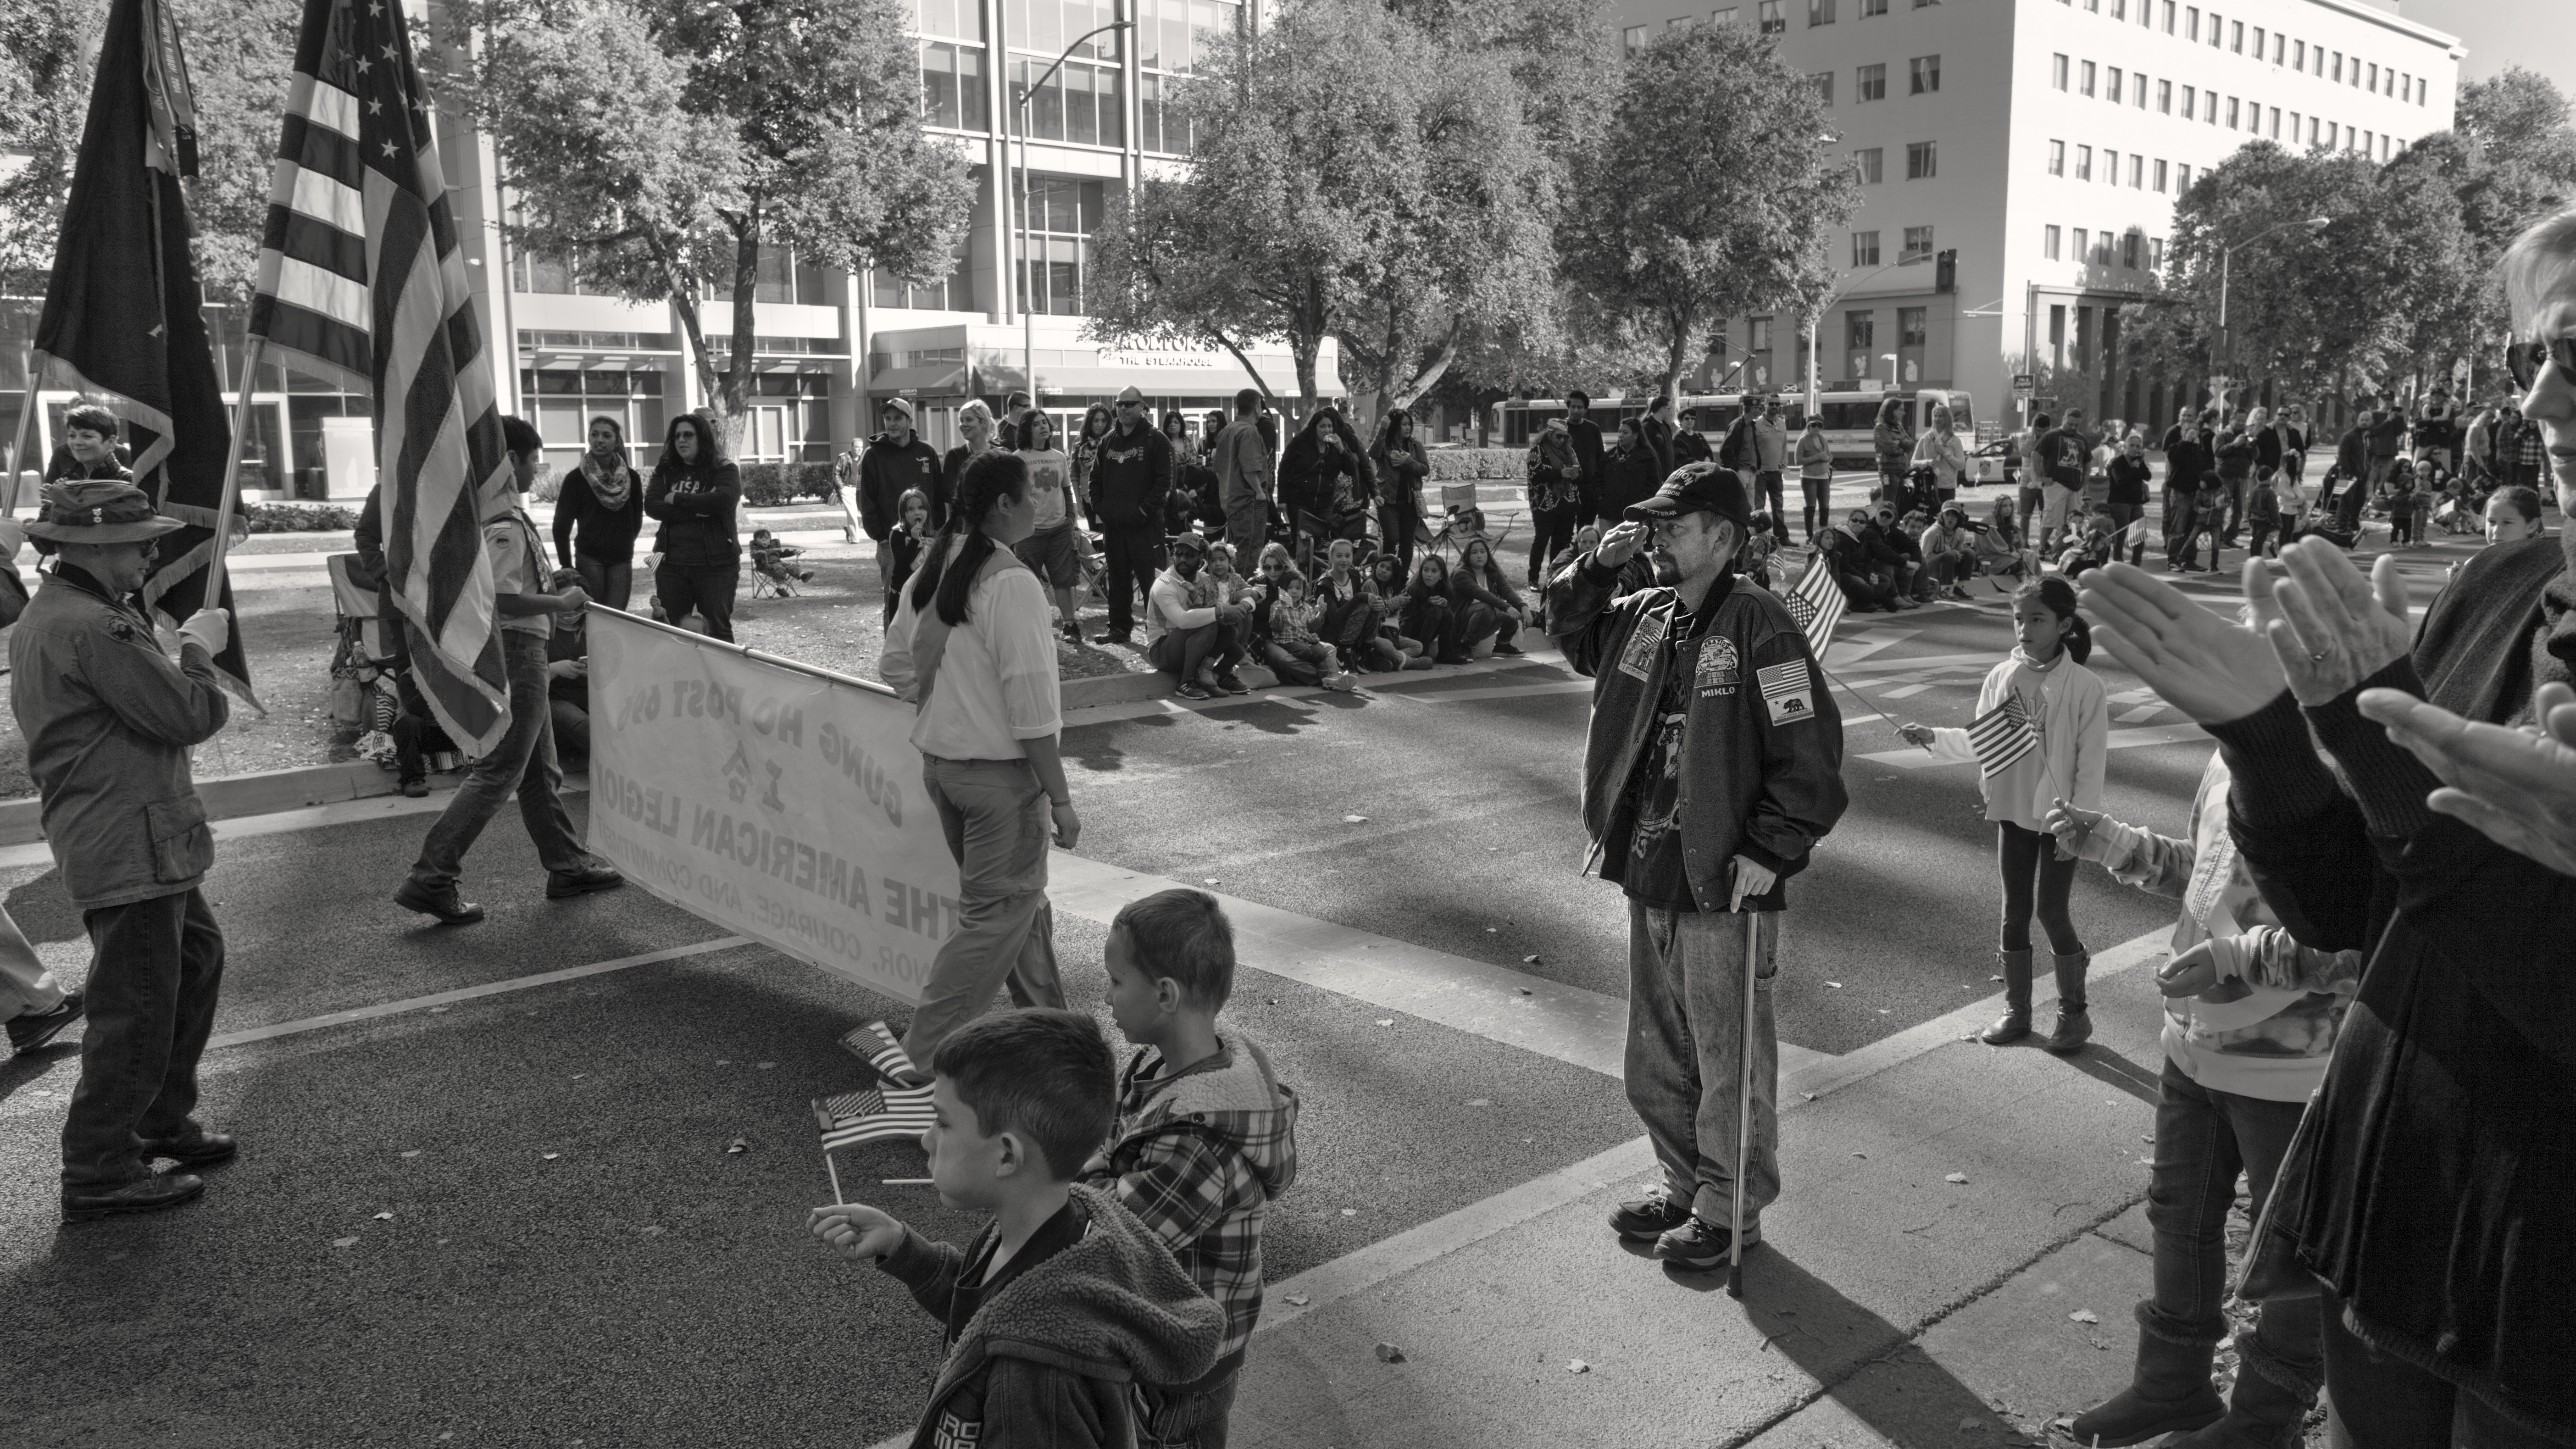
pedestrian, black and white, people, road, street, crowd, military, soldier, flag, monochrome, parade, war, infrastructure, snapshot, march, honor, being, remembrance, demonstration, oldglory, sailor, veteransday, existential, sacramento, salute, civic, metaphysical, veteransofforeignwars, servicemember, renderinghonors, monochrome photography